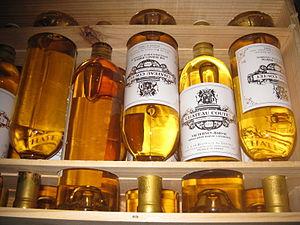
Le château Coutet est un domaine viticole situé à Barsac en Gironde. En AOC Barsac, il est classé premier grand cru dans la classification officielle des vins de Bordeaux de 1855.
Le sauternes est un vin liquoreux français d'appellation d'origine contrôlée produit dans le Sauternais, une des subdivisions du vignoble de Bordeaux.